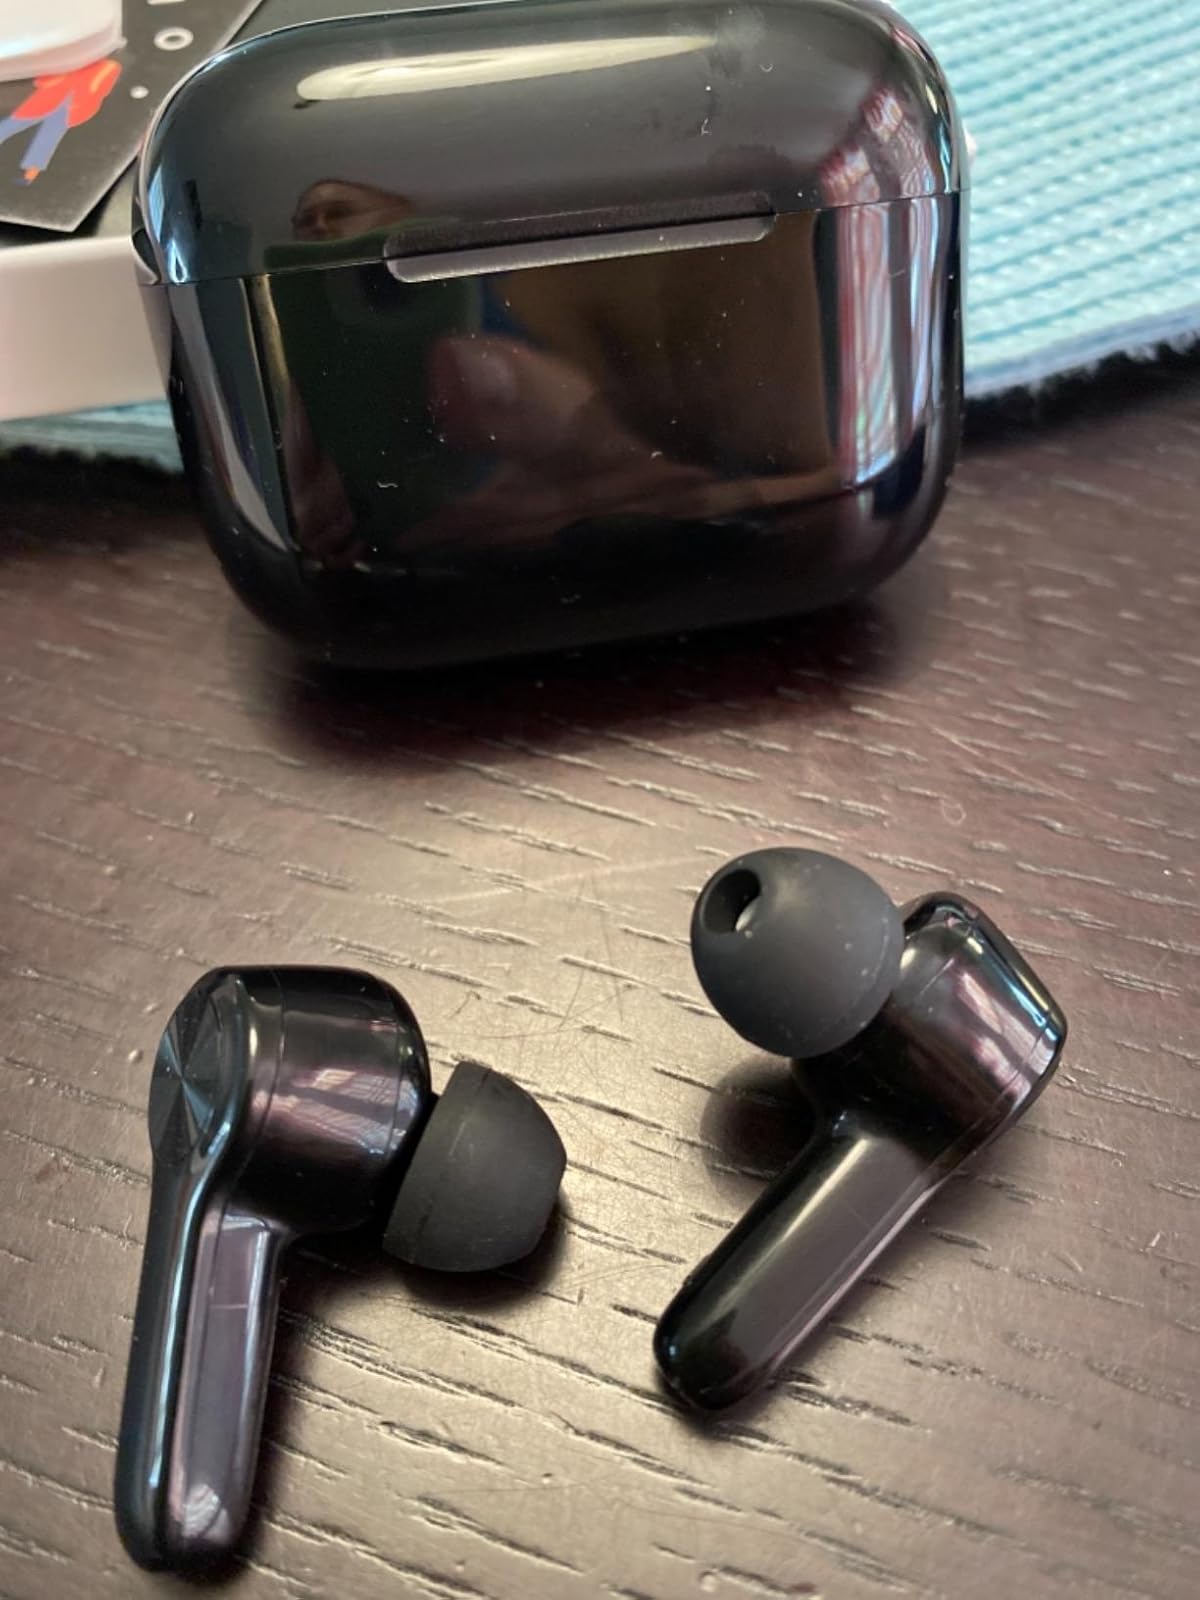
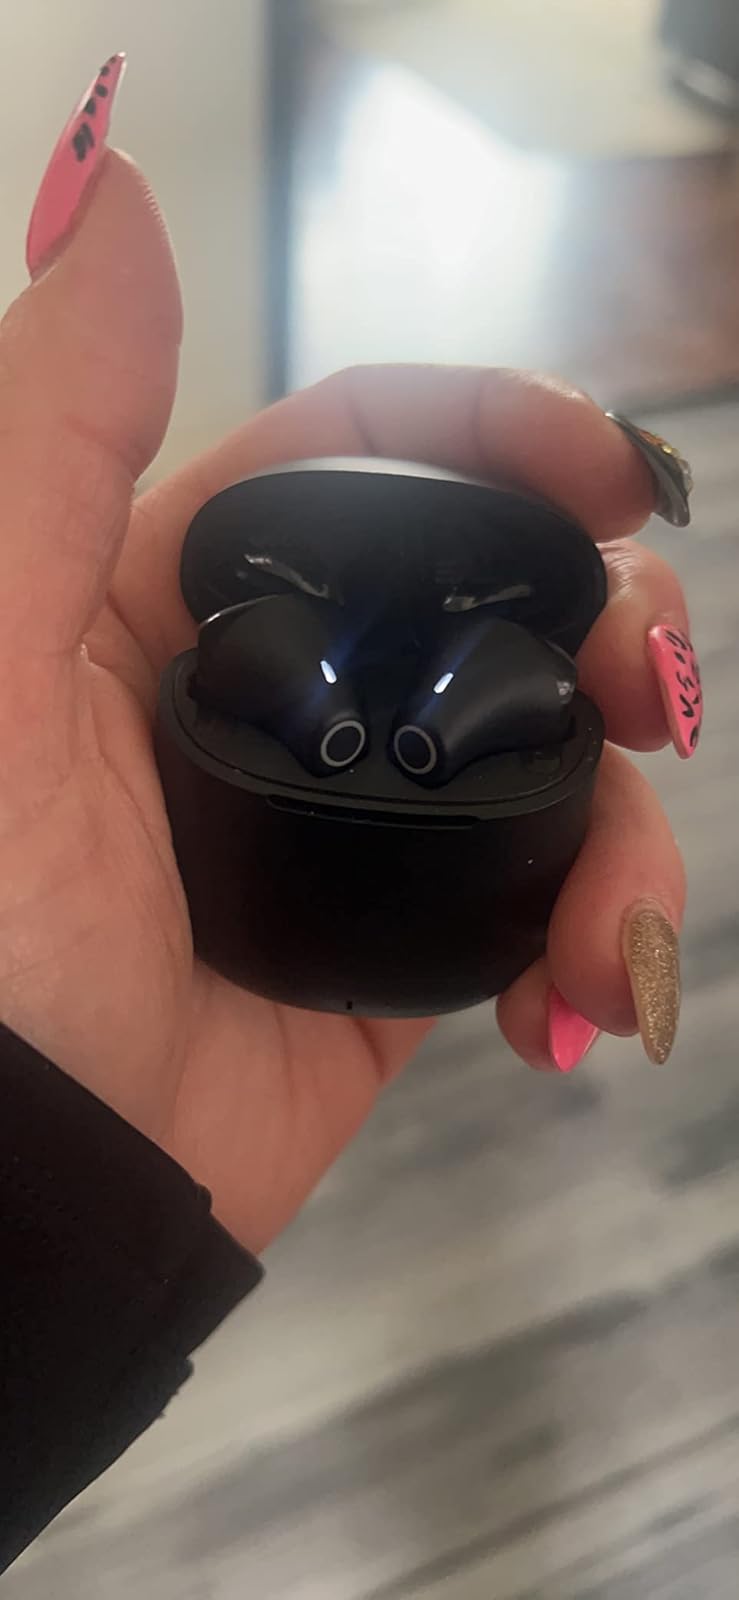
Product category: earbuds
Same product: no